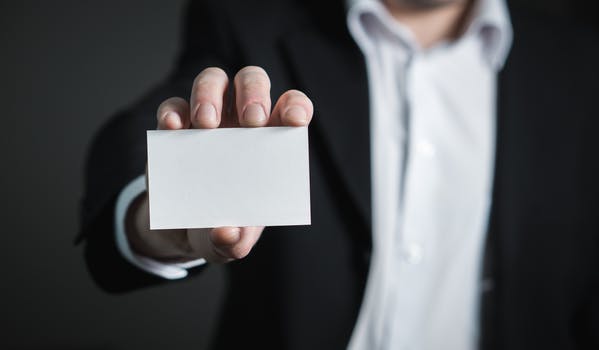
Label: No Watermark